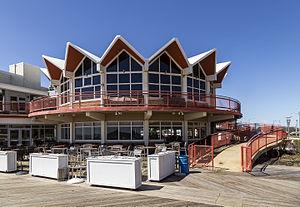
Ancien restaurant de Howard Johnson sur la promenade, Asbury Park, New Jersey, Etats-Unis